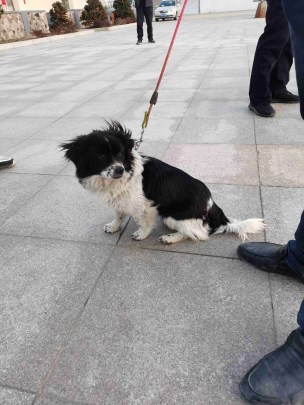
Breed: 3336-n000121-chinese_rural_dog